Helen Broneau

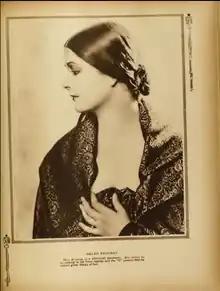
Broneau in 1920

Helen Broneau (born Helen Ingram) was an American actress and screenwriter who was active in Hollywood during the silent era. After a brief union with Charles Bronaugh (the source of her stage name, albeit with an altered spelling), she married Australian actor Frank Baker in 1929; the pair remained together until her death in 1972.